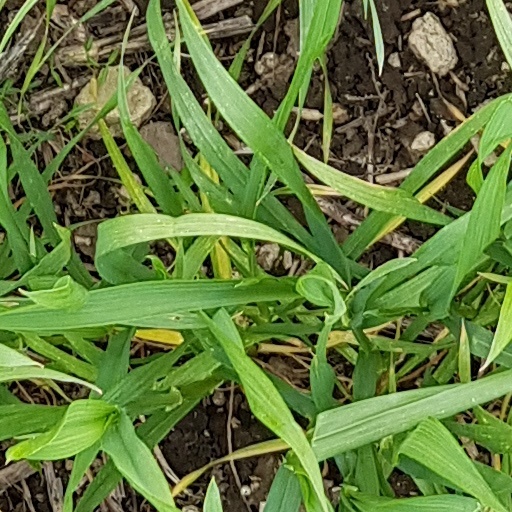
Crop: wheat